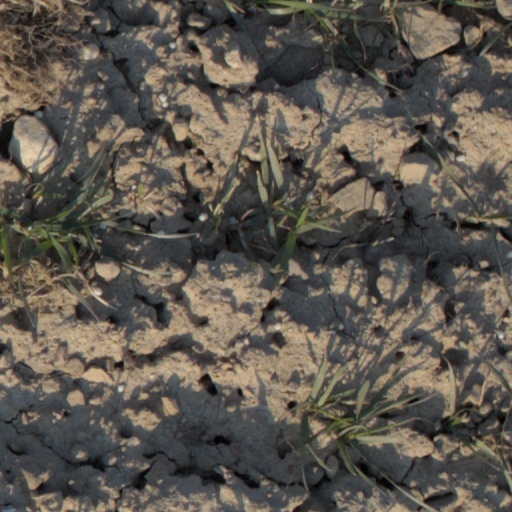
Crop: wheat